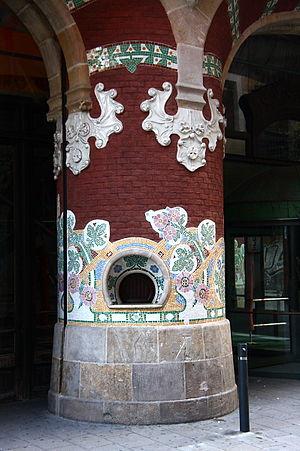
Le palais de la musique catalane est une salle de concert située dans le quartier Saint-Pierre de Barcelone. C'est l'œuvre de Lluís Domènech i Montaner, l'un des principaux représentants du modernisme catalan. Les travaux se déroulent de 1905 à 1908 et font appel à des structures avancées telles que l'utilisation de nouveaux profils laminaires : il s'agit d'une structure métallique centrale stabilisée par des contreforts et des voûtes d'inspiration gothique. L'architecte innove par l'utilisation de murs-rideaux et fait appel à une grande variété de techniques artistiques : sculptures, mosaïques, vitraux et ferronneries.